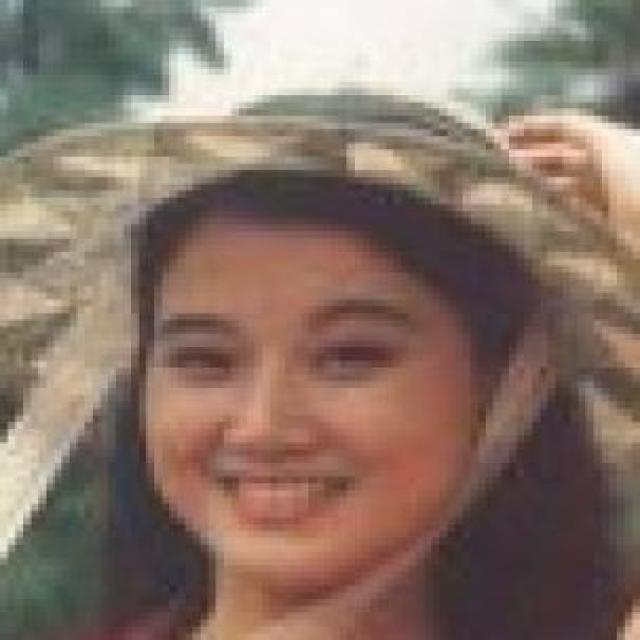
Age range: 21-44